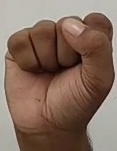
ASL sign: S